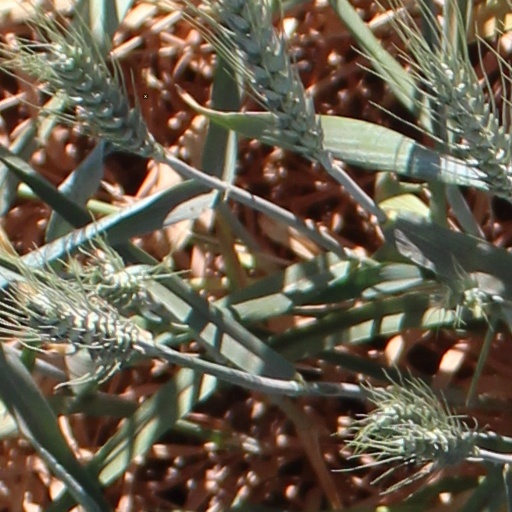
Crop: wheat